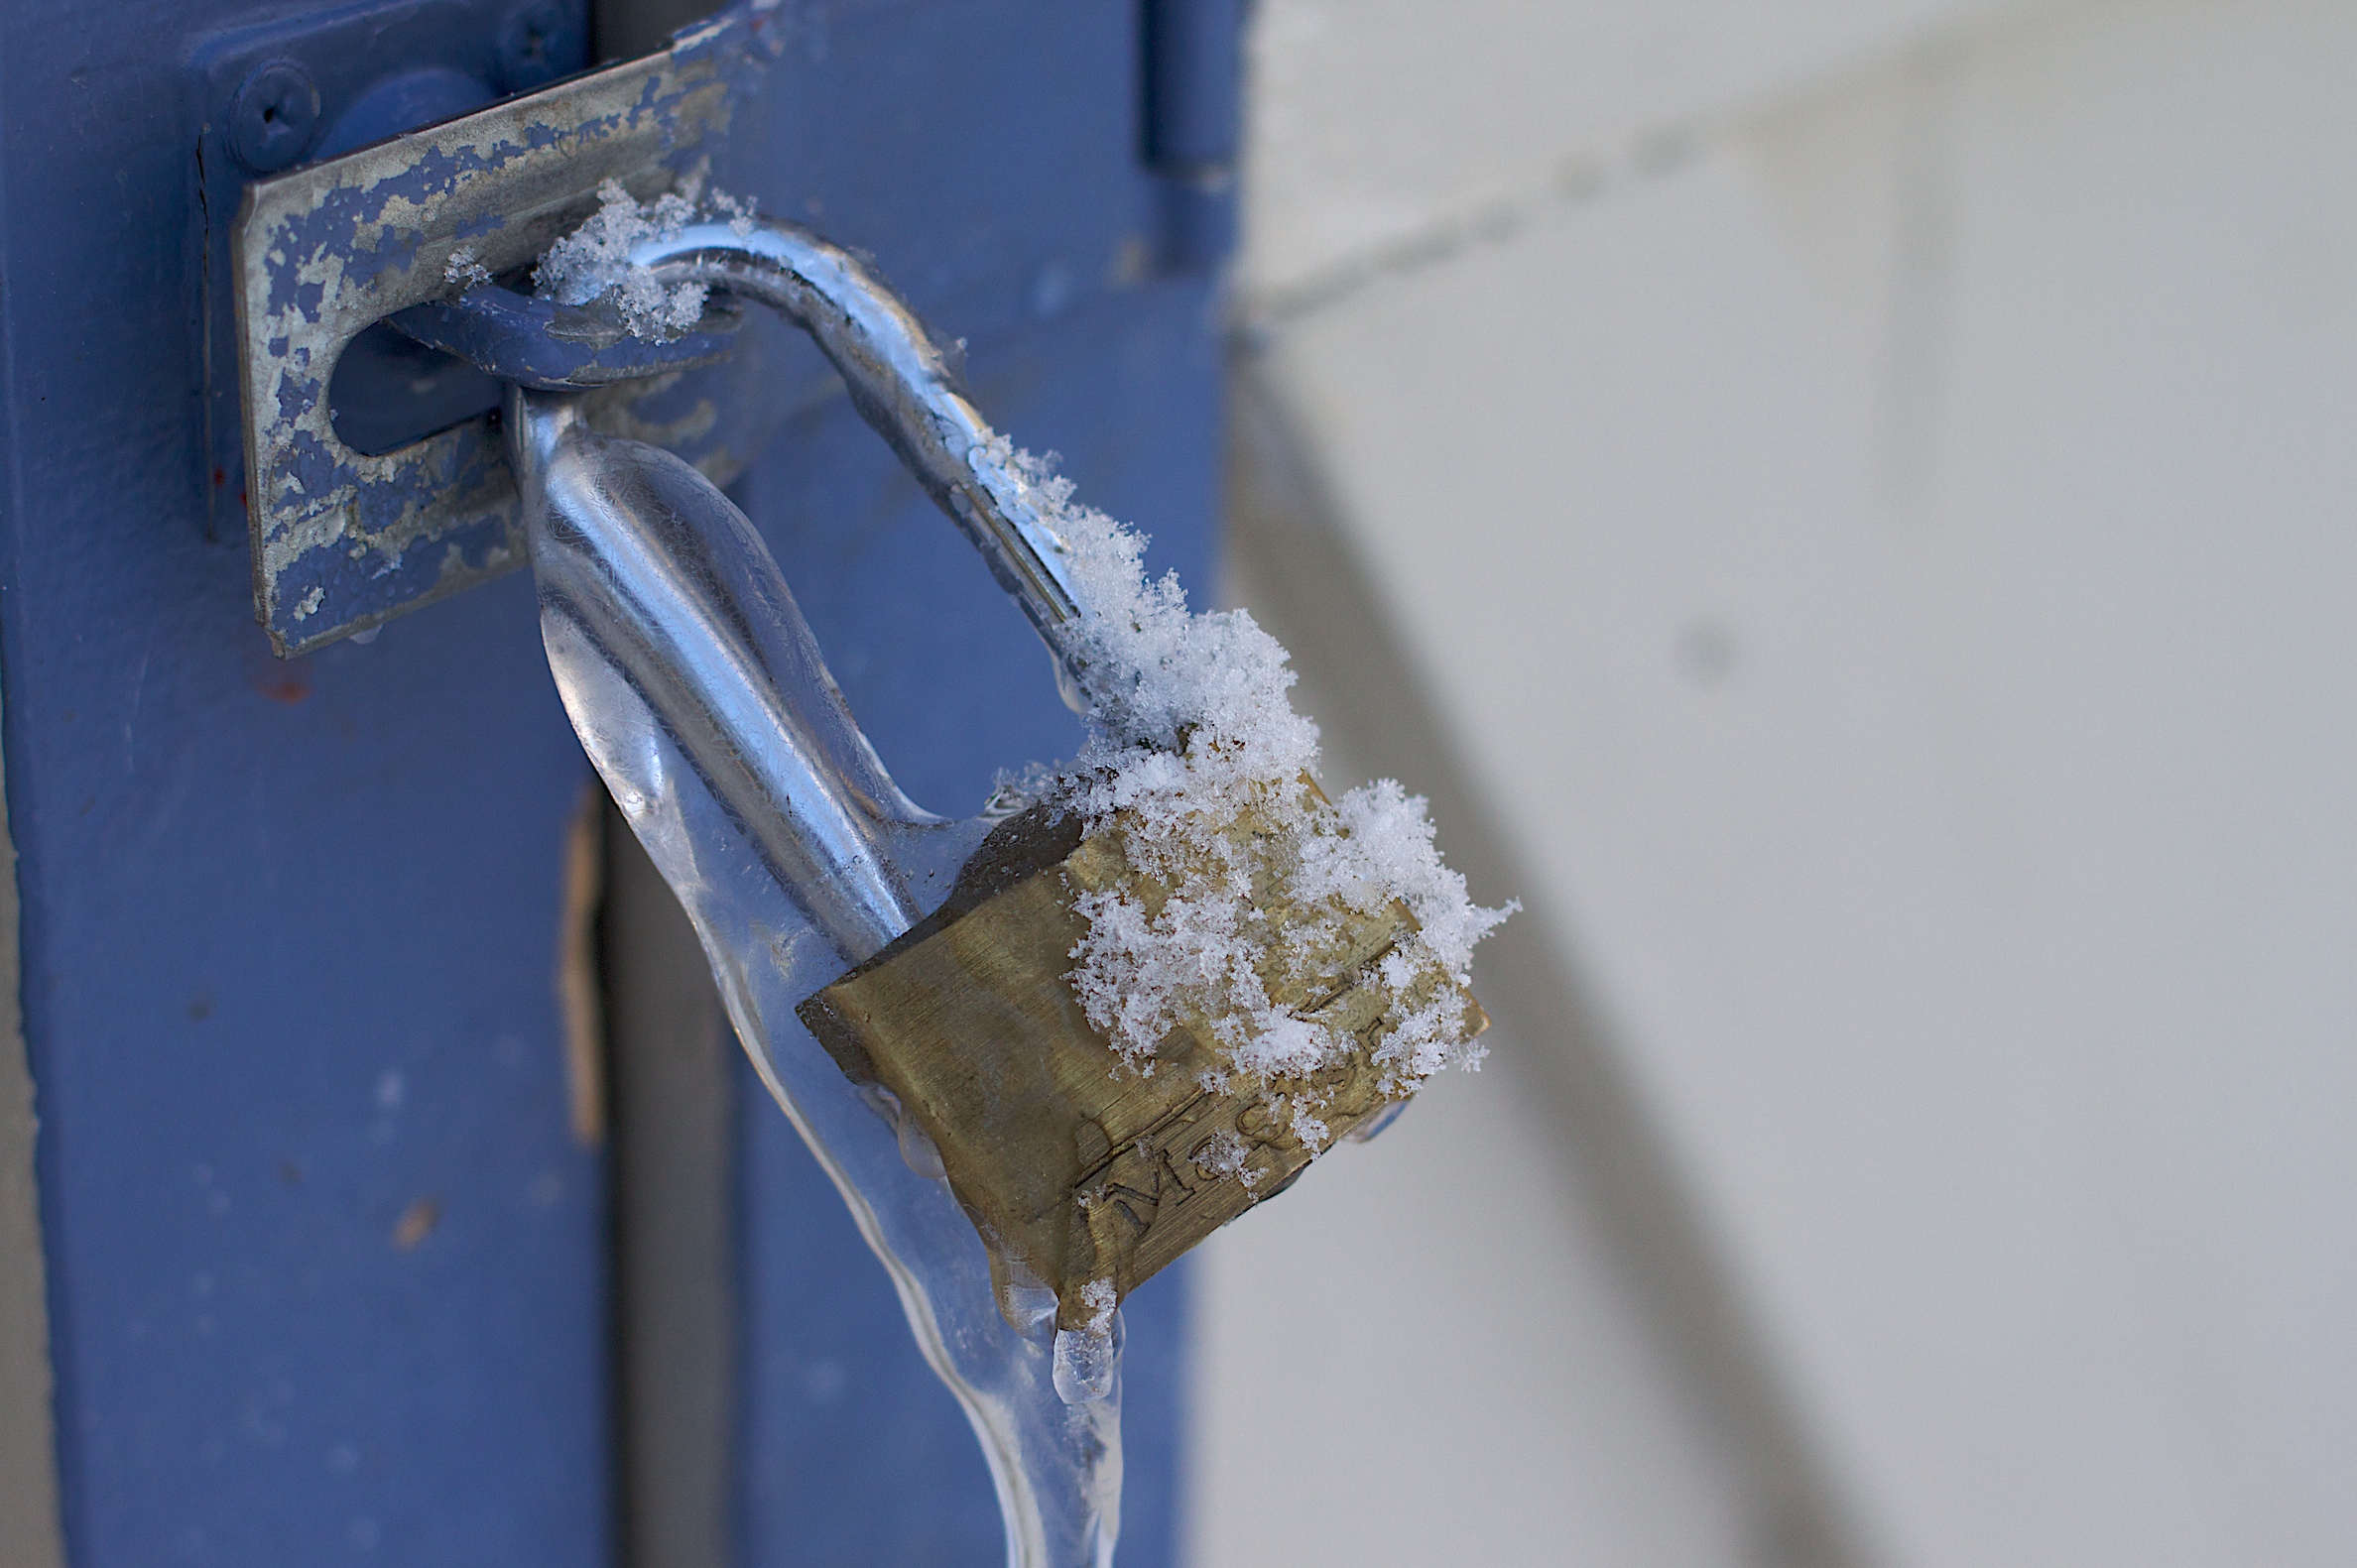
water, winter, glass, ice, blue, lighting, close up, product, 2010365, freezing, macro photography